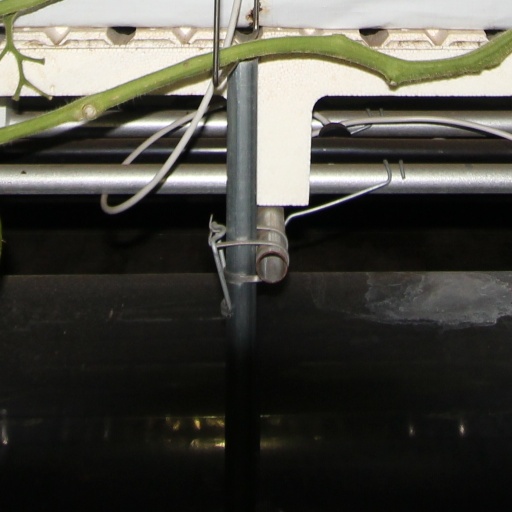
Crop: tomato